Harlequin (DC Comics)

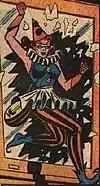
Mayne as she appeared as the Harlequin in the late 1940s

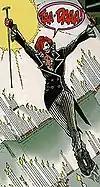
A newly rejuvenated Molly Mayne reappears as the Harlequin in "Underworld Unleashed: Abyss - Hell's Sentinel" #1.

The original Harlequin was Molly Mayne who appeared in stories alongside the Golden Age Green Lantern (Alan Scott).